2N3055

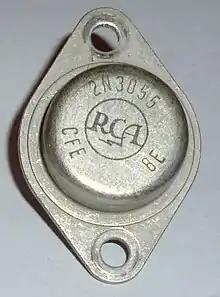
RCA 2N3055.

The historically-significant 2N3055 was designed by Herb Meisel's engineering group with RCA; it was the first multi-amp silicon power transistor to sell for less than one dollar, and became an industry workhorse standard. The 2N3054 and 2N3055 were derived from the 2N1486 and 2N1490 after package redesigns by Milt Grimes. The team of design, production, and applications engineers received RCA Electronic Components achievement awards in 1965. The 2N3055 remains very popular as a series pass transistor in linear power supplies and is still used in for medium-current and high-power circuits generally, including low frequency power converters although its use in audio power amplifiers and DC-to-AC inverters is now less common and its use in higher frequency switch-mode applications never was very practical. It was second sourced by other manufacturers; Texas Instruments listed a single-diffused mesa version of the device in an August 1967 datasheet. One limitation was that its frequency response was rather low (typically the unity-gain frequency or transition frequency, f, was 1 MHz). Although this was adequate for most of the low-frequency "workhorse" applications, and par with other high power transistors around 1970, it did bring some difficulty to high fidelity power amplifier designs around 20 kHz, as the gain begins to fall and phase shift increases.